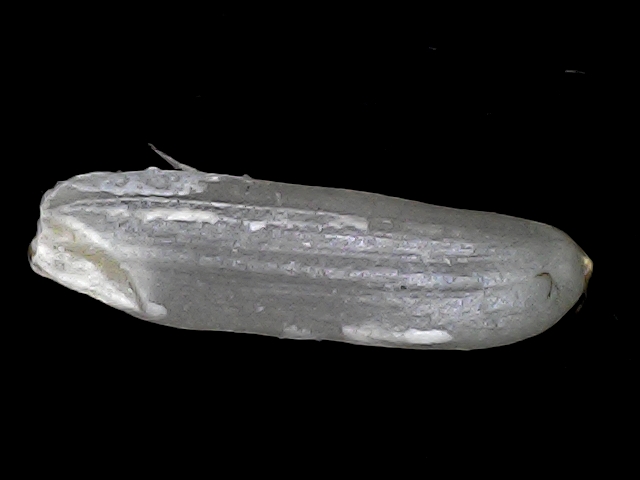
Rice variety: BRRI102